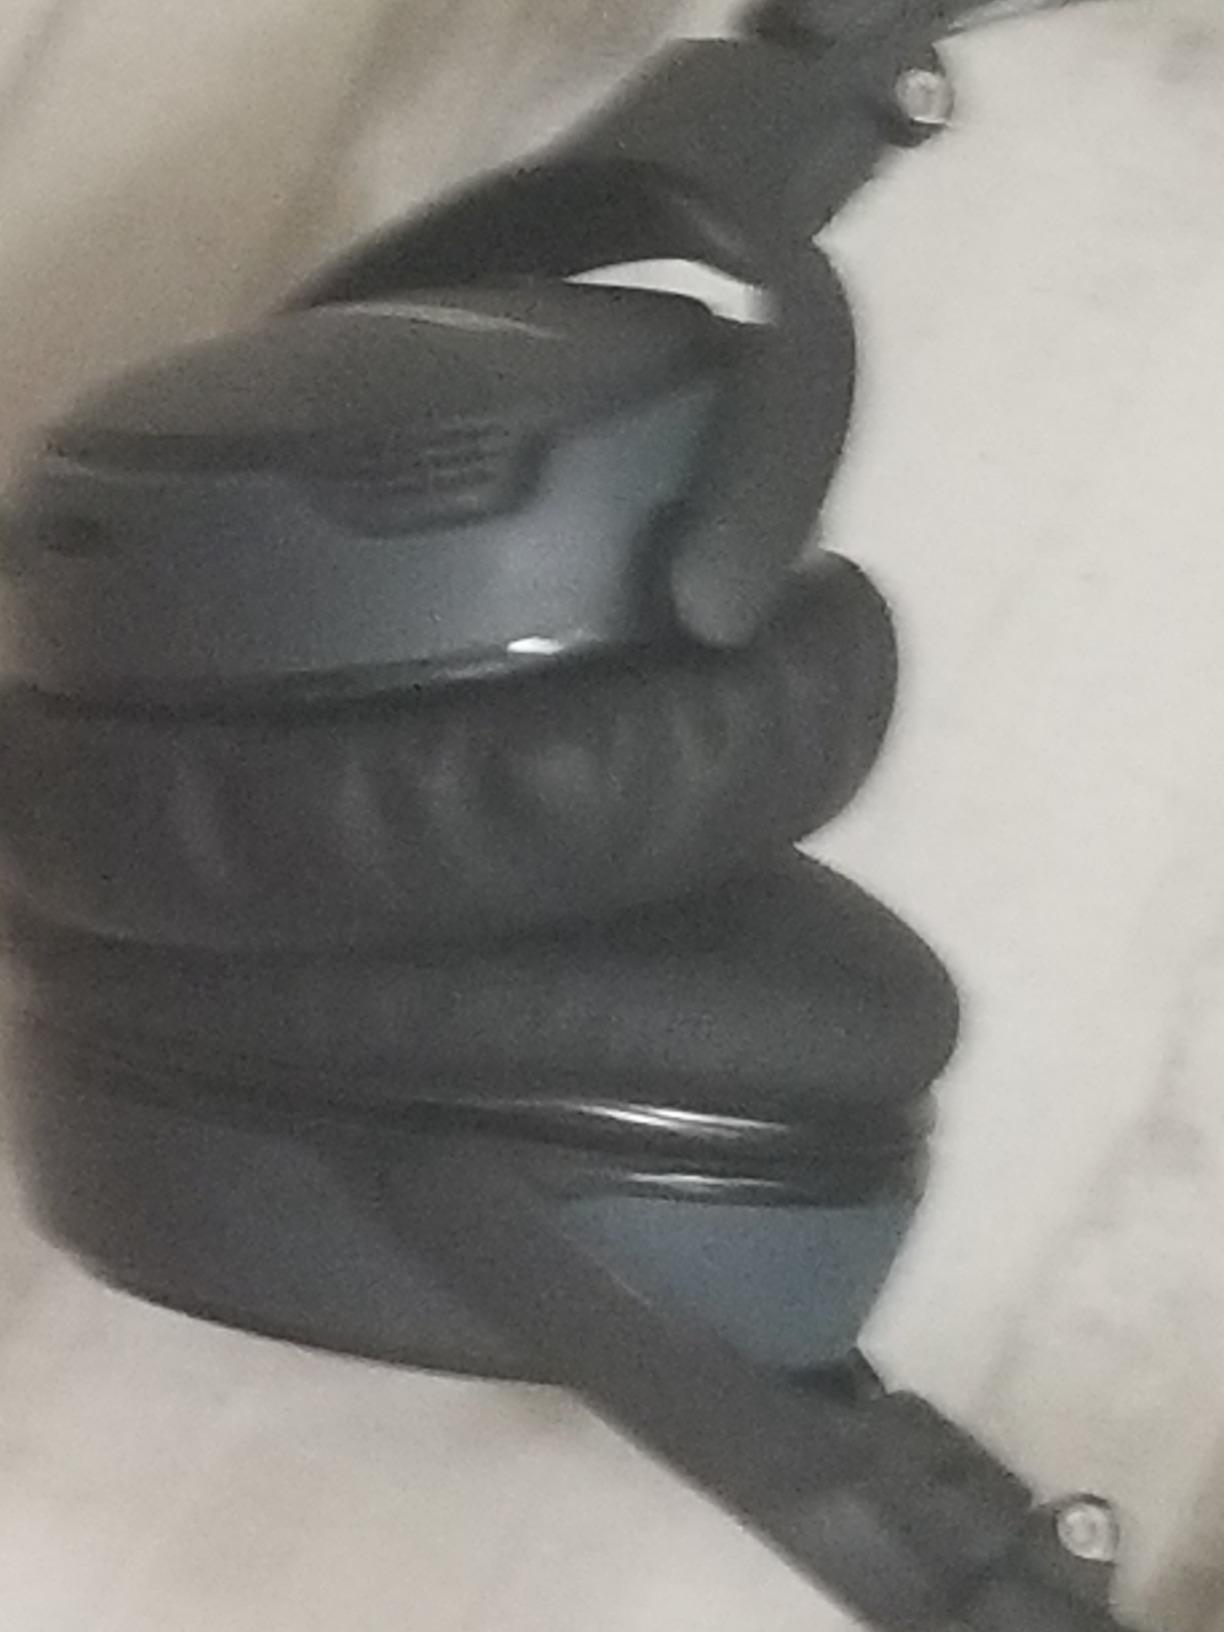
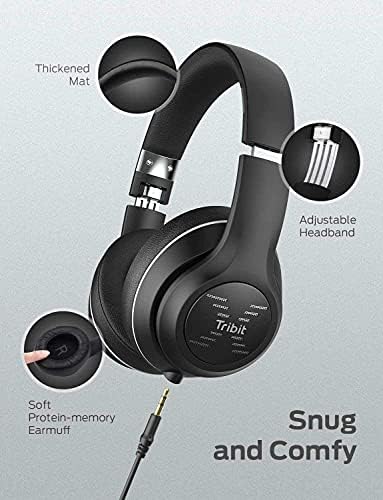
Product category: headphones
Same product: no